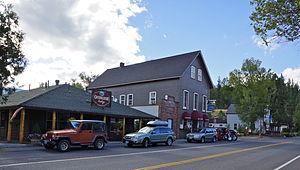
Californie (Markleeville), États-Unis: Creekside Lodge